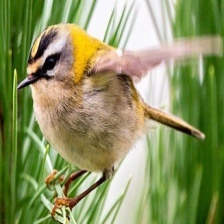
Species: COMMON FIRECREST
Scientific name: REGULUS IGNICAPILLA